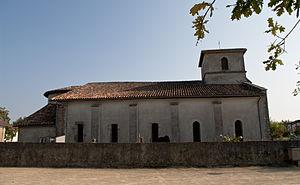
L'église Saint-Martin est un lieu de culte catholique situé dans la commune de Orx, dans le département français des Landes. This building is indexed in the Base Mérimée, a database of architectural heritage maintained by the French Ministry of Culture,
Cet article recense les monuments historiques des Landes, en France.
L'église Saint-Martin est un lieu de culte catholique situé dans la commune de Orx, dans le département français des Landes.
Le département français des Landes compte 438 églises pour un total de 331 communes, soit une moyenne de 1,32 église par commune. La commune de Parleboscq, née de la réunion de sept paroisses, compte à elle seule sept églises.